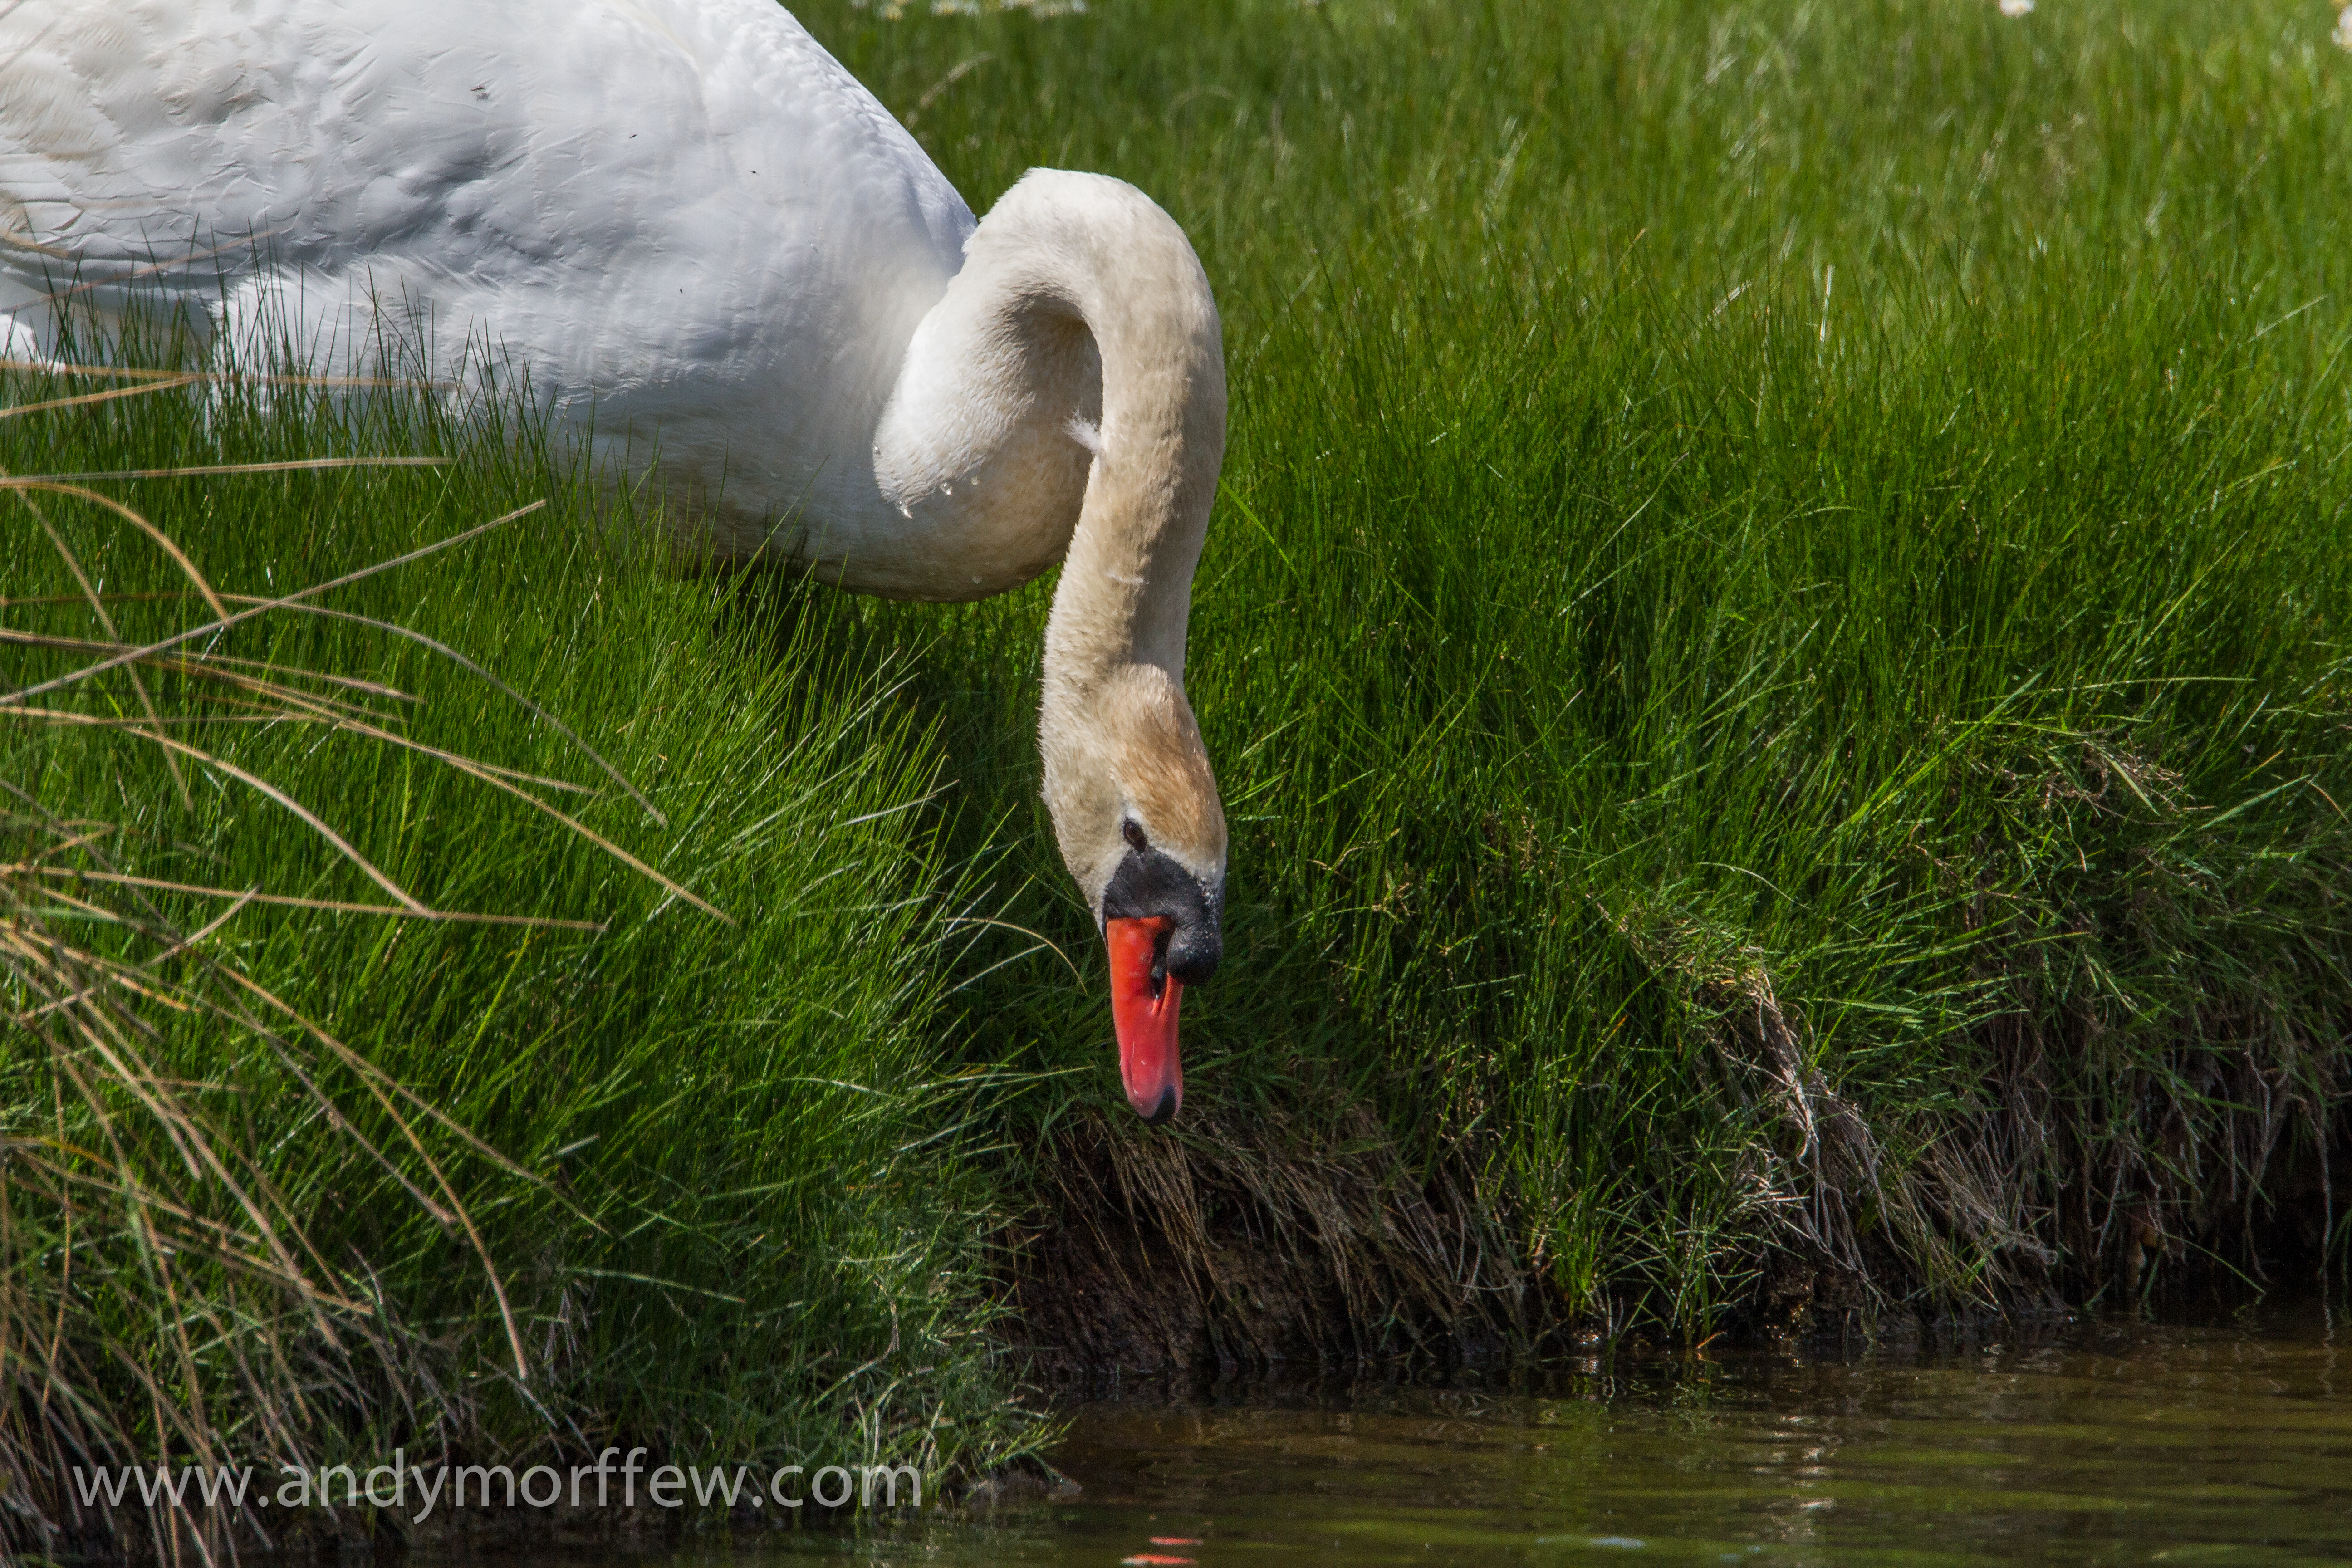
bird, wildlife, beak, fauna, swan, wetland, vertebrate, waterfowl, water bird, andymorffew, morffew, eiap, hampshire, avianexcellence, penningtonmarshes, muteswan, ducks geese and swans